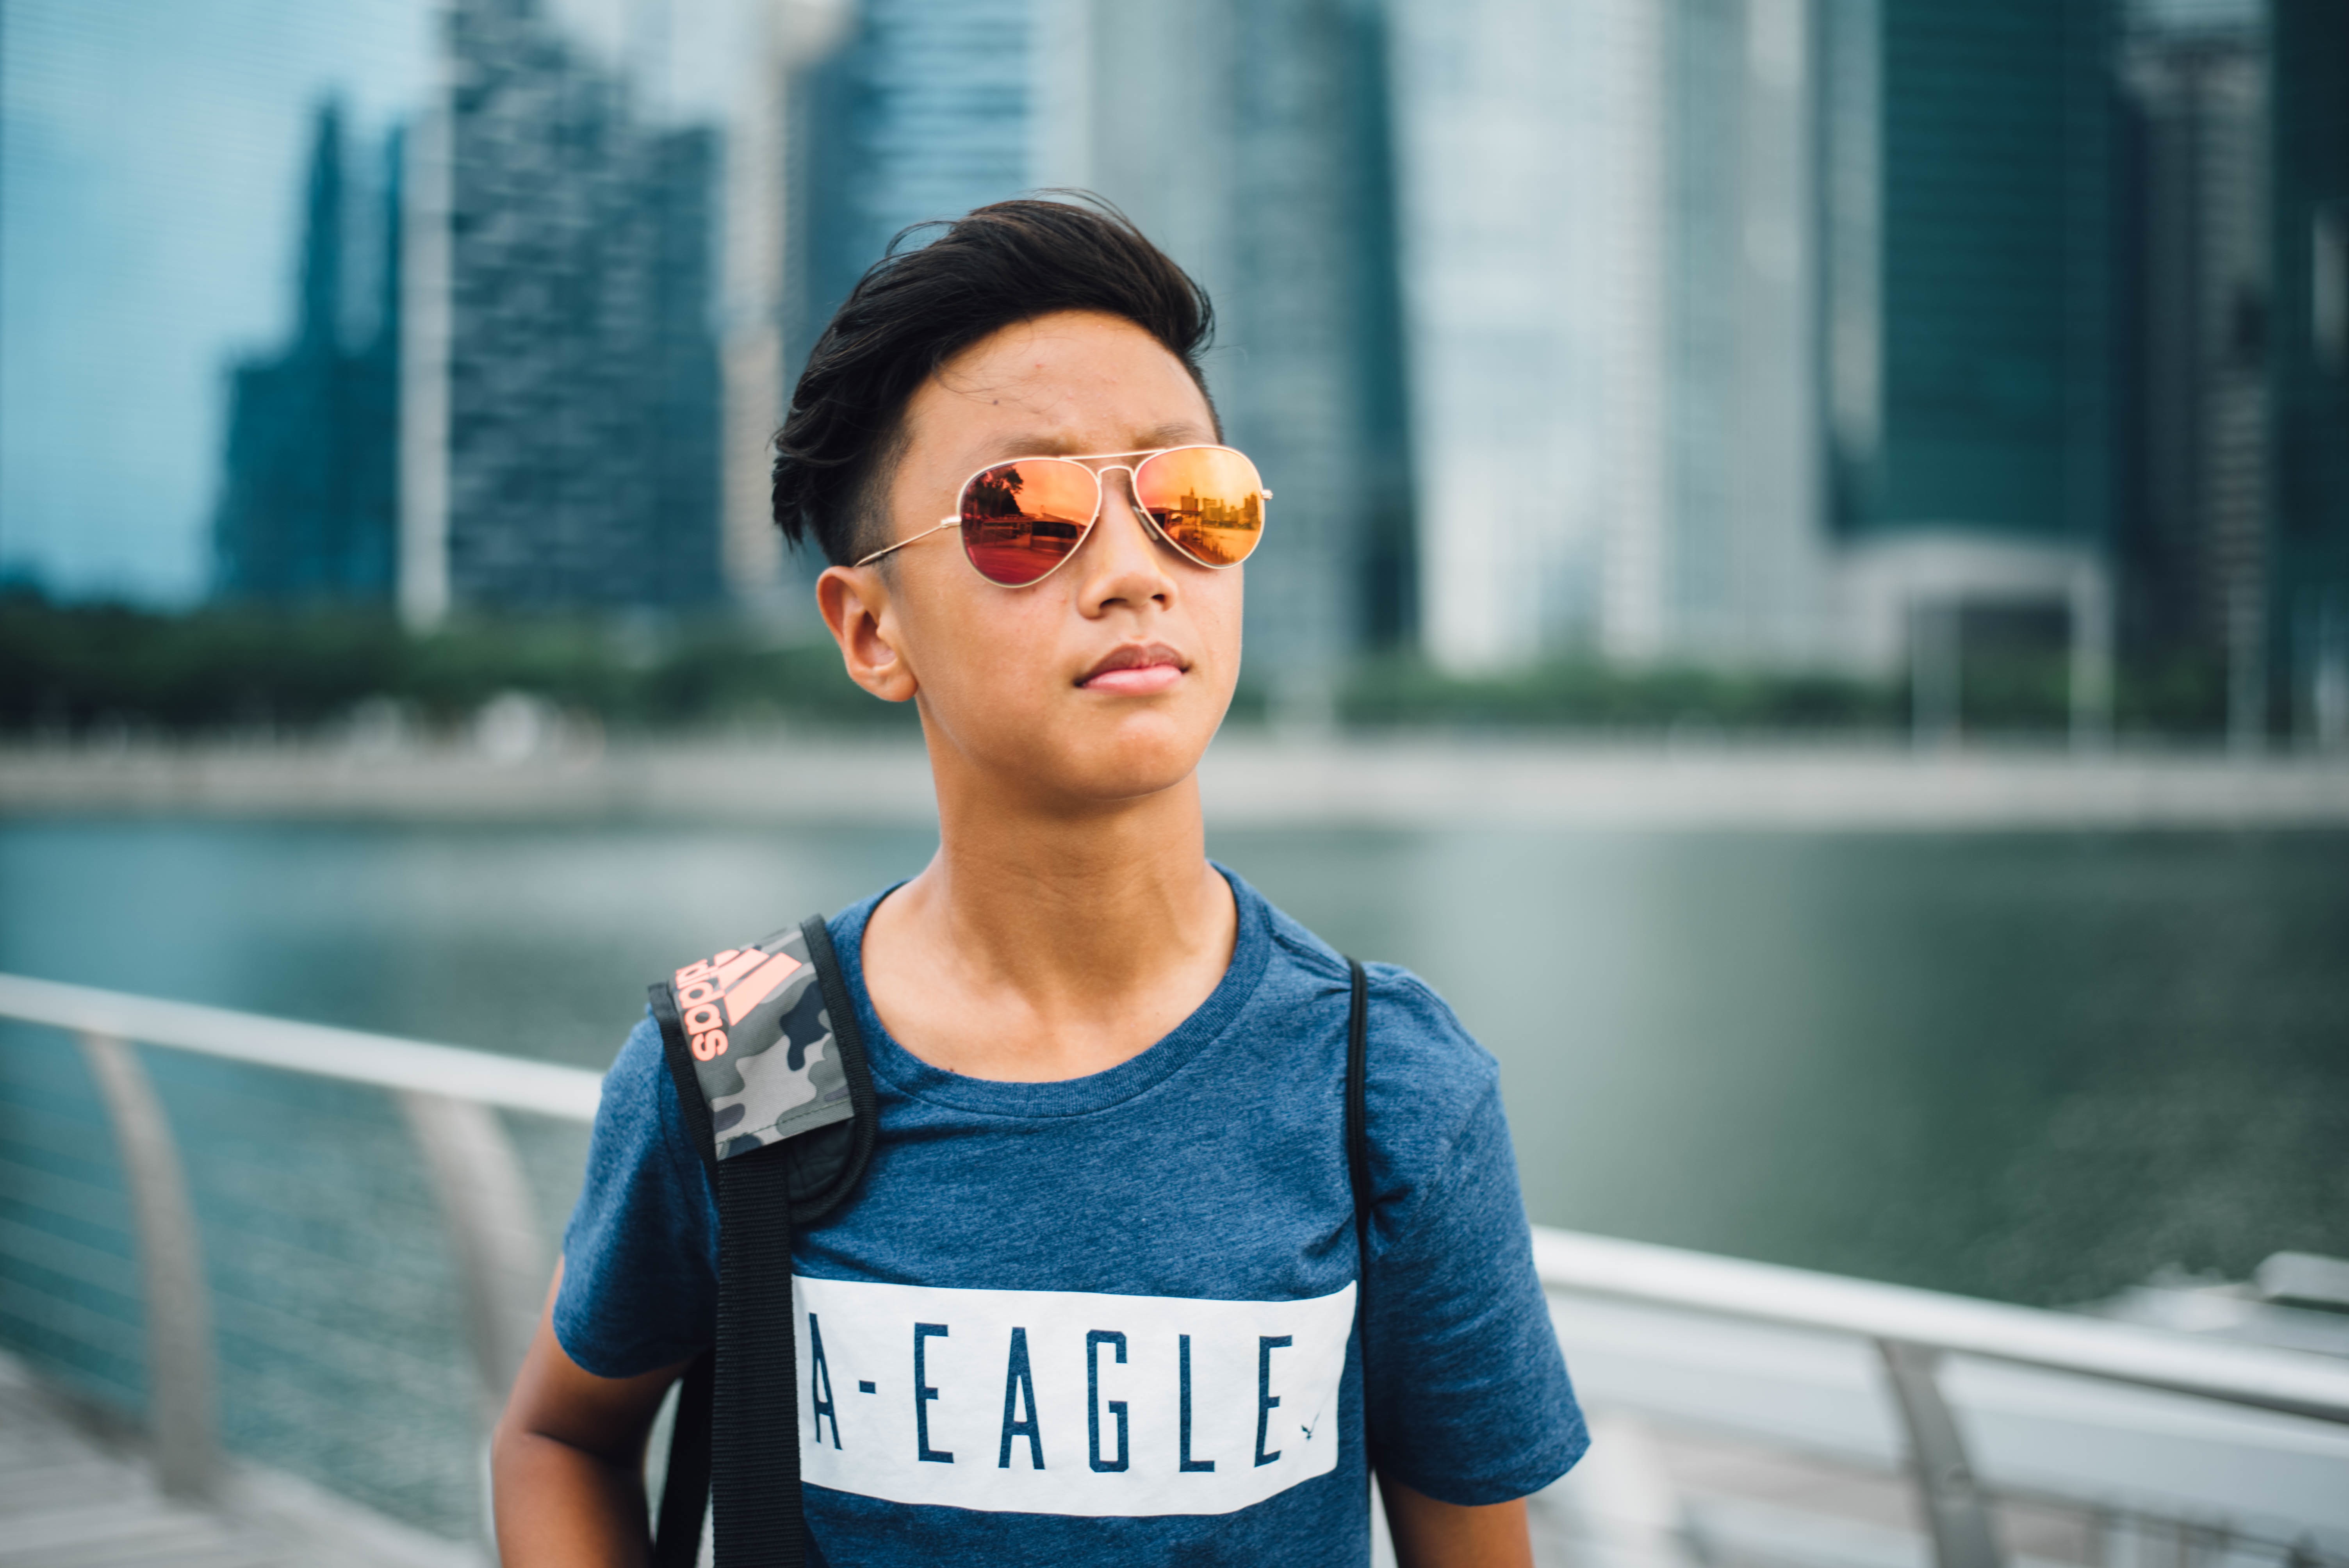
man, person, male, guy, youth, blue, season, smile, teenager, glasses, human action